Thomas Ludlam Jr. House

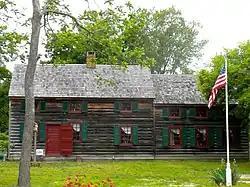

Thomas Ludlam Jr. House is located in Dennis Township, Cape May County, New Jersey, United States. The house was built in 1790 and was added to the National Register of Historic Places on November 26, 2004.